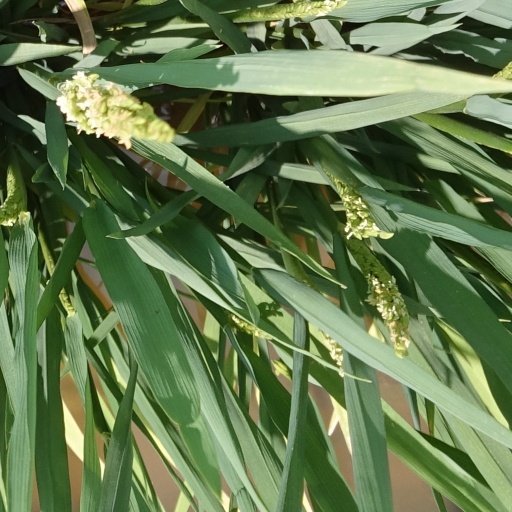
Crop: rice